Axel Witsel

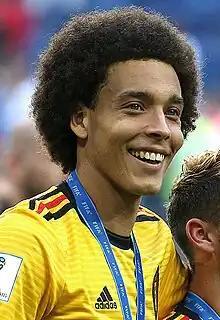
Witsel celebrating the bronze medal with Belgium at the 2018 FIFA World Cup

Axel Laurent Angel Lambert Witsel (born 12 January 1989) is a Belgian professional footballer who plays as a defensive midfielder or centre-back for the Belgium national team. He originally also played in more offensive roles such as central or attacking midfielder.